Early skyscrapers

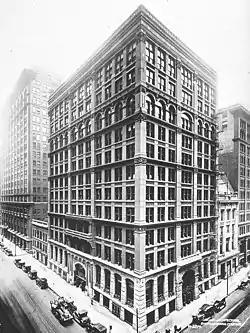
A ten-story square commercial building of various Romanesque designs of its floors, seen at a 3/4 view

The emergence of skyscrapers was made possible by technological improvements during the middle of the 19th century. One of these developments was the iron framed building. Masonry buildings supported their internal floors through their walls, but the taller the building, the thicker the walls had to become, particularly at the base. In the 1860s, French engineers experimented with using built-up plate girders made of wrought iron to construct buildings supported by internal metal frames. These frames were stronger than traditional masonry and permitted much thinner walls. The methodology was extensively described in engineering journals and was initially used to build warehouses.